Participatory monitoring

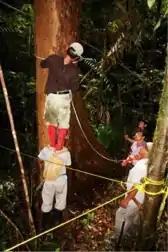
Villagers from Batu Majang village, east Kalimantan, Indonesia, measuring trees for participatory carbon monitoring under the I-REDD+ project. Photo: Michael Køie Poulsen

A typology of monitoring schemes has been proposed, determined on the basis of relative contributions of local stakeholders and professional researchers. and supported by findings from statistical analysis of published schemes. The typology identified 5 categories of monitoring schemes that between them span the full spectrum of natural resource monitoring protocols: